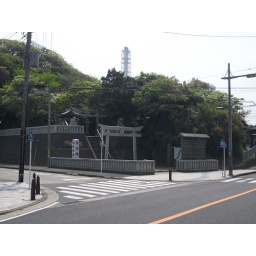
Temples, temples, temples everywhere. This one is right between the ferry terminal and the water treatment plant in Kurihama.